USS Stembel

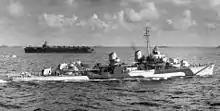
USS "Stembel" (DD-644) during World War II.

"Stembel" stood out of San Pedro Bay on 4 January 1945 in the Lingayen Attack Force. The next day, she was ordered to join the escort carrier group. On the 8th, the group was attacked by Japanese kamikaze planes and "Kitkun Bay" (CVE-71) was holed at the waterline. The destroyer went alongside and removed over 360 men from the disabled carrier. The men were returned to "Kitkun Bay" the next day as she was proceeding under her own steam, and "Stembel" began patrolling the entrance to Lingayen Gulf. On 11 January she and four other destroyers were ordered to destroy enemy shipping in San Fernando Harbor. After sinking a 50-foot tugger, an inter-island oiler, and damaging a cargo ship, she withdrew to bombard the town of Rosario the next day.